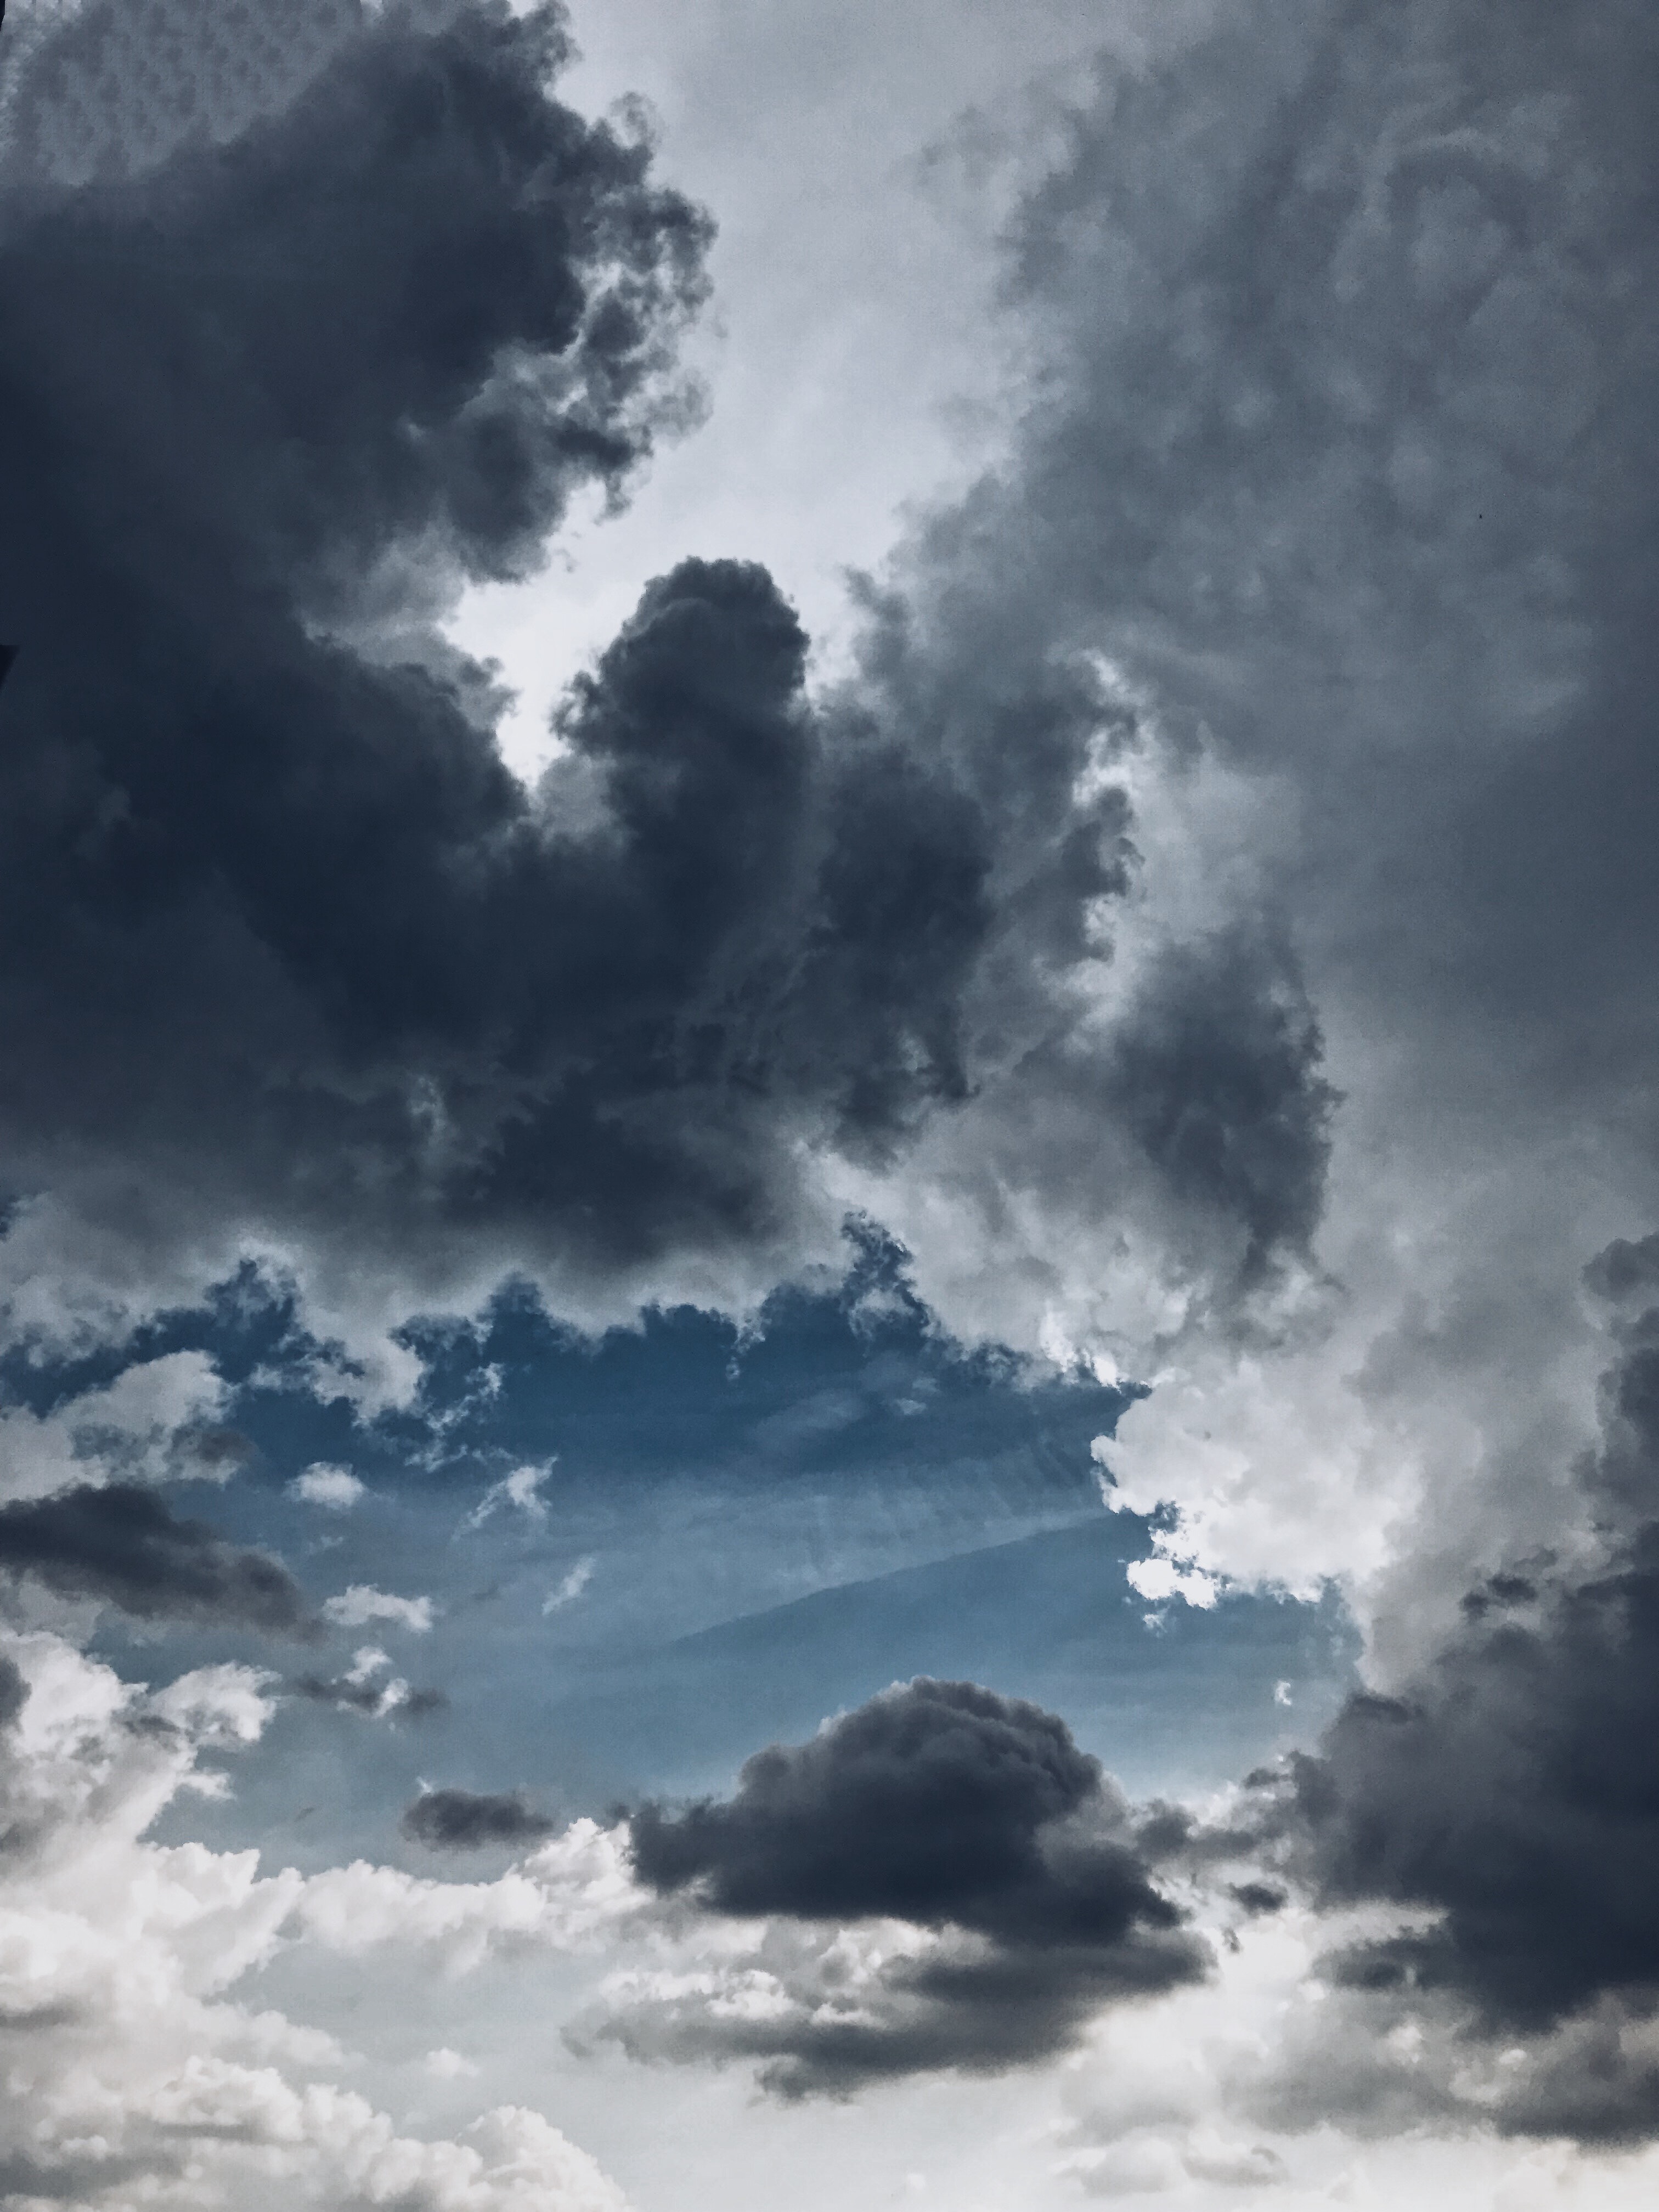
sky, cloud, daytime, atmosphere, cumulus, blue, atmospheric phenomenon, meteorological phenomenon, sunlight, calm, evening, tree, photography, geological phenomenon, horizon, landscape, dusk, black and white, darkness